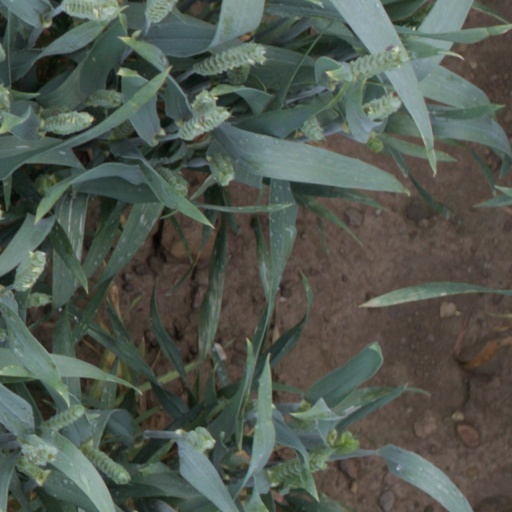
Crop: wheat